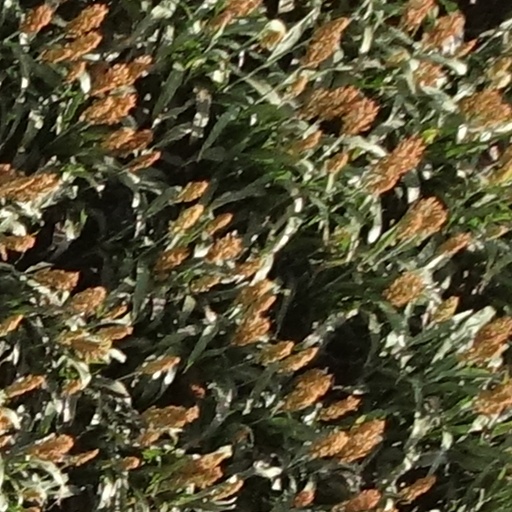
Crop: sorghum